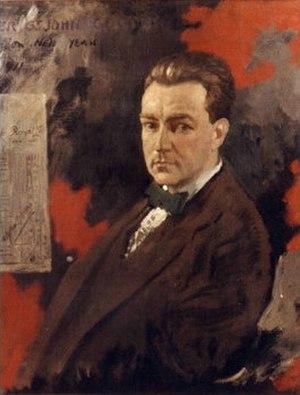
Oliver St John Gogarty était un scientifique irlandais. Il fut à la fois médecin et chirurgien de l'oreille. Il fut aussi un écrivain et poète, un des plus importants humoristes dublinois, et une figure politique de l’État libre d'Irlande. Il connut son heure de gloire en étant l’inspirateur de James Joyce pour son personnage de Buck Mulligan dans son roman Ulysse.